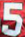
Number: 5